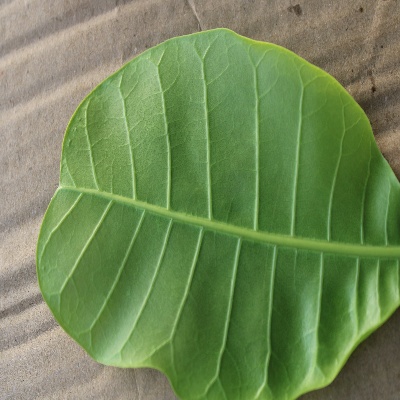
Crop: Cashew
Condition: healthy